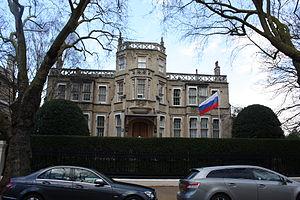
Kensington Palace Gardens est une rue de la ville de Londres, Royaume-Uni.